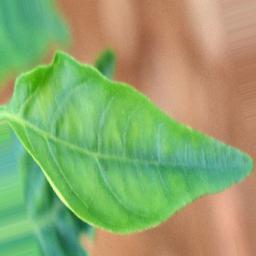
Label: healthy